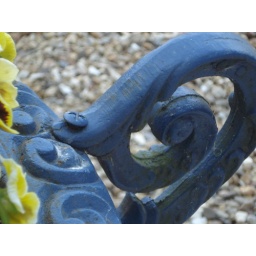
Flower pot handle at a castle in France